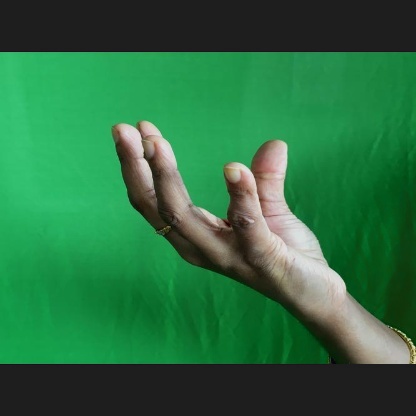
Mudra: Padmakosha